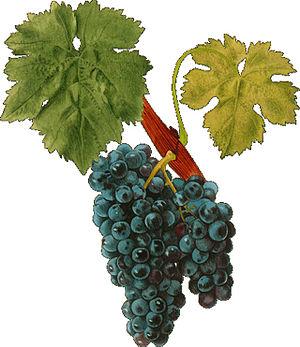
Grappe de Carignan Ampélographie Viala et Vermorel